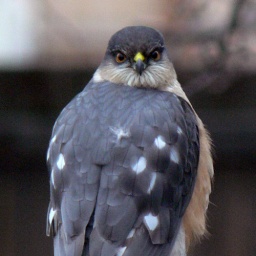
The slightest movement and I was caught even though I was inside my bedroom window peeking around the curtain.